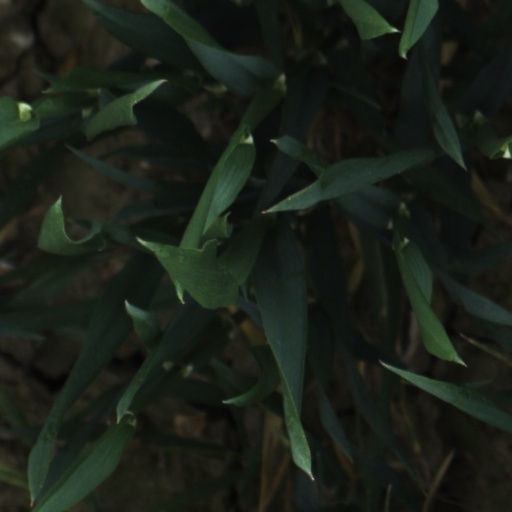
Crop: wheat